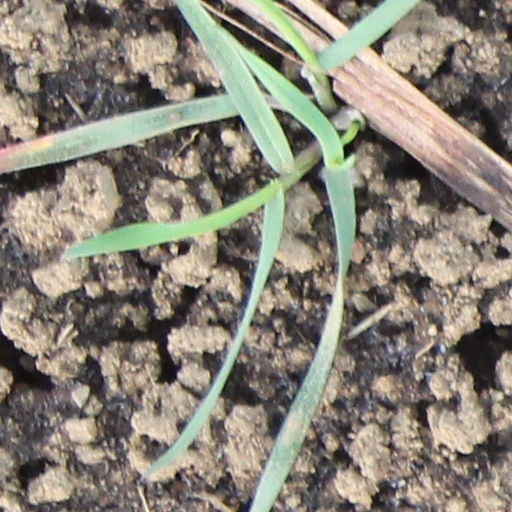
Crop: wheat